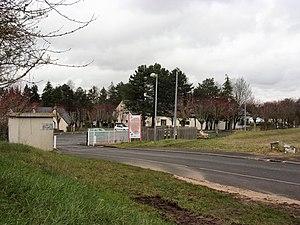
Amboise - entrée du Village Vacances des Châteliers
L'oppidum des Châteliers est un site archéologique français de la commune d'Amboise, dans le département d'Indre-et-Loire, en région Centre-Val de Loire. Dominant la ville moderne d'Amboise, il est implanté de manière stratégique sur un éperon calcaire dominant de près de 50 m le confluent de la Loire et de l'un de ses affluents, l'Amasse.